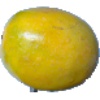
Label: Maracuja 1